Statue of Heydar Aliyev, Mexico City

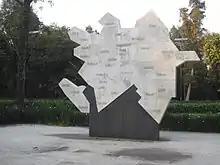

On 22 October, a special commission was created to determine the statue's future. In January 2013, the group recommended its removal. Five months after its installation, the sculpture was removed by Mexico City authorities during the early morning of 26 January. The city had previously signed an agreement to keep the statue in place for 99 years. It was transported to a warehouse of the Urban Development and Housing Secretariat, located at Camarones Avenue and Eloudy Street, in the ("neighborhood") of Del Recreo of the Azcapotzalco borough. Joshua Kucera described the place as "strewn with debris and stacks of bricks", calling it an "ignominious fate" for Aliyev.